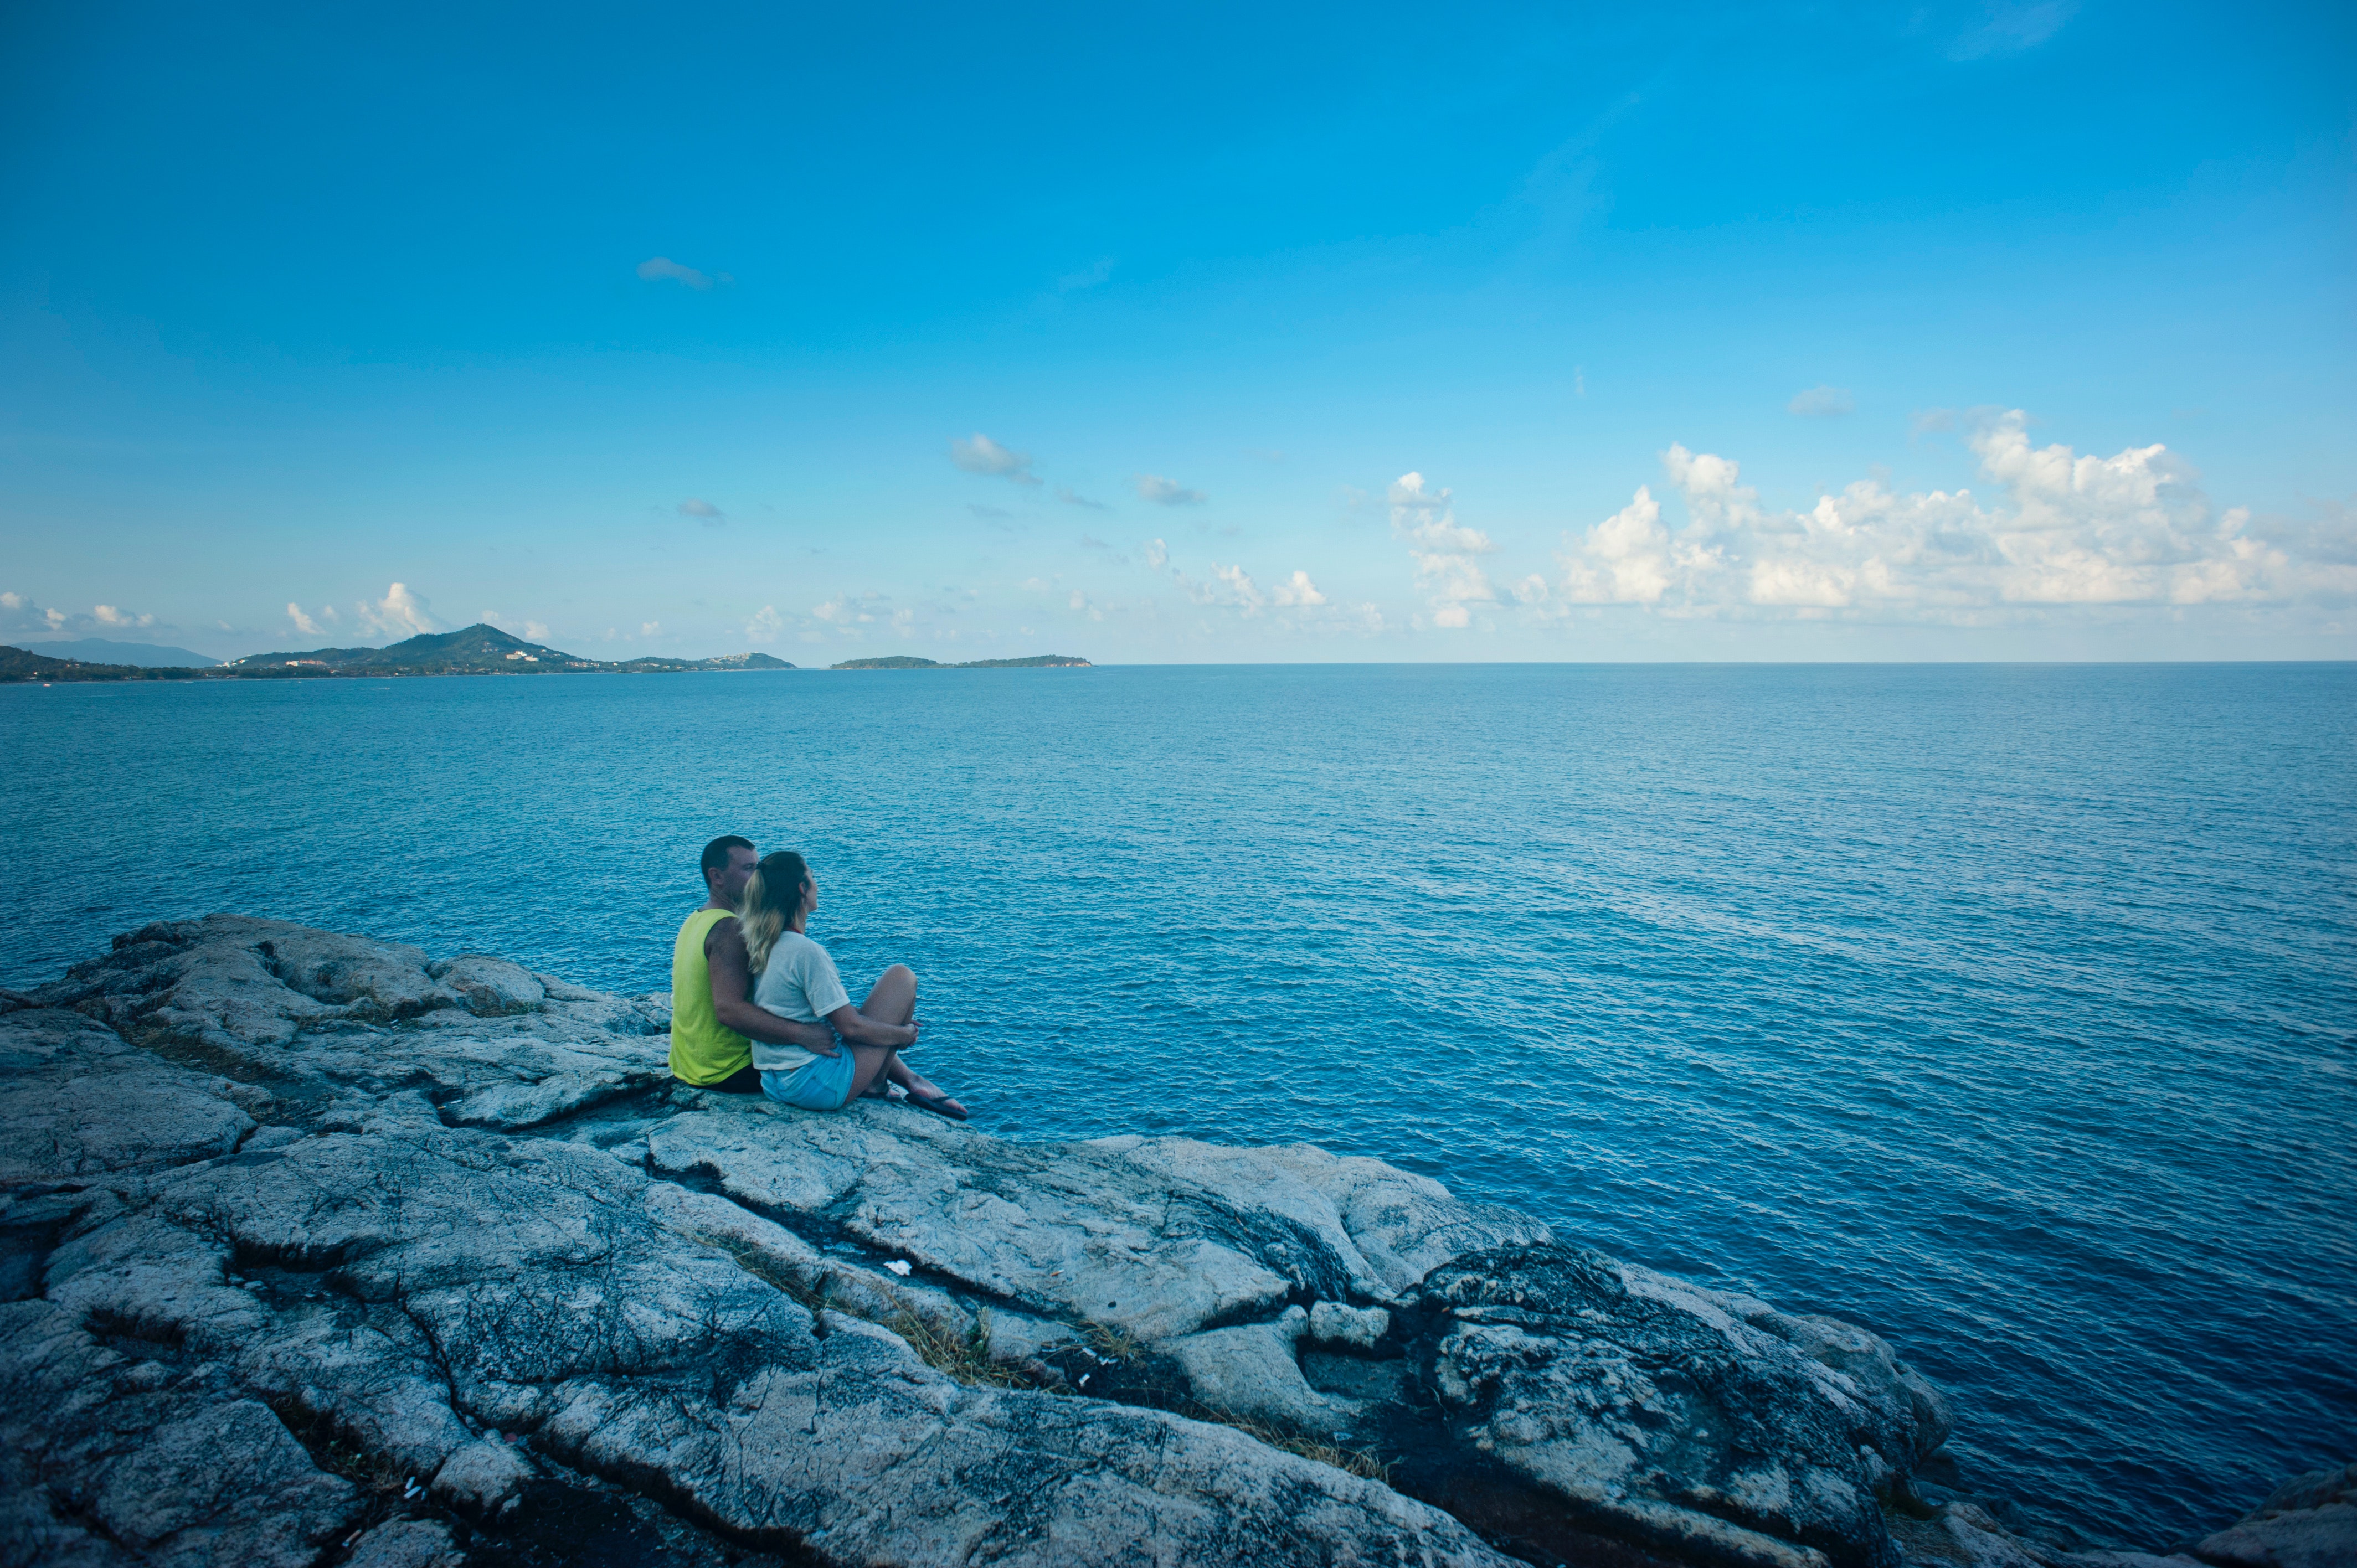
sea, ocean, water, blue, horizon, sky, vacation, coast, tourism, coastal and oceanic landforms, summer, shore, leisure, beach, rock, promontory, bight, tropics, travel, island, cape, cloud, recreation, bay, terrain, cliff, sound